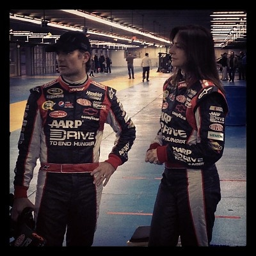
racecar driver took his wife on a ride around tourist attraction in his car for her birthday .